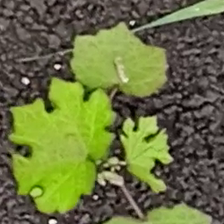
Weed species: Little_Mallow(Malva parviflora)